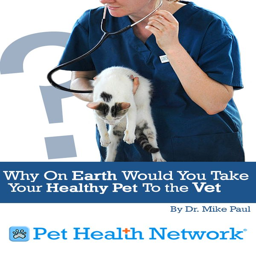
why on earth would you take your # healthy # pet toprofession ? by person